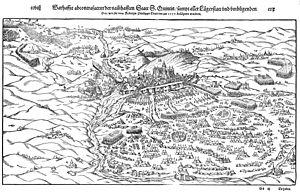
La bataille de Saint-Quentin est une victoire espagnole sur la France. Par cette victoire d'Emmanuel-Philibert de Savoie, lieutenant général du roi Philippe II d'Espagne, sur les troupes du roi de France, Henri II, aux ordres du connétable de Montmorency, Saint-Quentin passe aux Espagnols, la route de Paris est ouverte. Mais l’armée de Philippe II, forte de 60 000 hommes, ne marchera finalement pas sur la capitale des rois de France.
1557 est une année commune commençant un vendredi.
L'histoire sur le territoire de la future Picardie, créée à la fin du XVᵉ siècle, remonte au Paléolithique, époque où les hommes de la Préhistoire s'installèrent sur les terrasses alluviales de la vallée de la Somme. Elle se poursuivit au Néolithique, époque où l'on se sédentarisa et cultiva la terre. À l'âge du fer, les Celtes vinrent s'installer dans cette région puis ce fut la conquête romaine et l'entrée de ce territoire dans l'histoire écrite. Avec les invasions barbares du Vᵉ siècle, une nouvelle période commença, le Moyen Âge, mais ce n'est qu'à la fin du XIᵉ siècle que le mot « Picard » apparut pour la première fois dans un texte : Guillaume le Picard mourut au cours de la Première croisade, en 1098. « Picard » désigna des hommes avant de désigner un territoire. Au XIIIᵉ siècle, il y avait une « nation picarde » à l'Université de Paris.